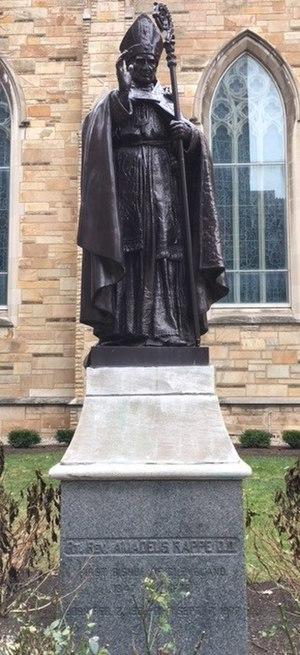
Louis Amédée Rappe, né le 2 février 1801 à Audrehem et mort le 8 septembre 1877 à Saint Albans, est un prélat catholique français, missionnaire en Amérique et premier évêque de Cleveland de 1847 à 1870.
La cathédrale Saint-Jean-l'Évangéliste est la cathédrale du diocèse de Cleveland aux États-Unis. Elle se trouve à Cleveland au 1007 Superior Avenue. Terminée et consacrée en 1852, elle est dédiée à saint Jean l'Évangéliste.